Transgender history

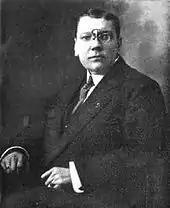
Anna P, who lived for many years as a man, photographed for Magnus Hirschfeld's "Jahrbuch für sexuelle Zwischenstufen" in 1922.

Balkan sworn virgins such as Stana Cerović are women who take a vow of chastity and live as men; they dress as men, socialize with men, do men's activities, and are usually referred to with masculine pronouns in and outside their presence. In some cases, this is considered a separate third gender. They take their name from the vow of celibacy they traditionally swore. The gender role, found among several national and religious groups in the Balkans (including Muslims and Christians in Albania, Bosnia, Macedonia and Dalmatia), dates to at least the 15th century. It is thought to be the only traditional, formally socially defined trans-masculine gender role in Europe, but it has been suggested that it may be a survival of a more widespread pre-Christian European gender category.